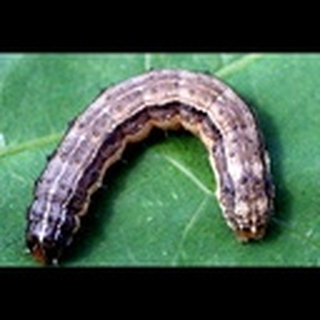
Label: cotton_army_worm